Francis Vyvyan

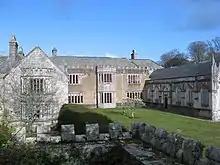
Trelowarren House - seat of the Vyvyan family

Sir Francis Vyvyan (Aug. 1575 – 11 June 1635), of Trelowarren in Cornwall, was an English Member of Parliament (MP); his surname is sometimes spelt Vivian.